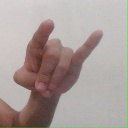
अक्षर: च